Chairman of the Presidium of Pridnestrovia

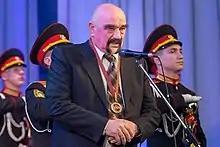
Former chairman Igor Smirnov

The Chairman of the Presidium of Pridnestrovia previously led the government of Transnistria from the time of its creation until the government was reorganized in late 1991.